Nicolás Massú

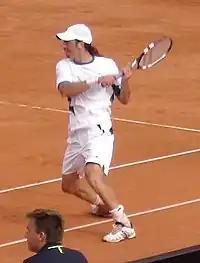
Massú at the 2005 Austrian Open in Kitzbühel

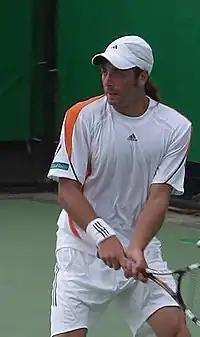
Massú at the 2006 Australian Open

He was the first player to be beaten by Stan Wawrinka in the main draw of a Grand Slam tournament, at the 2005 French Open.